Eliaquim Mangala

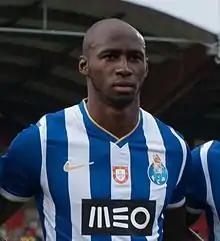
Mangala lining up for Porto in 2013

Eliaquim Hans Mangala (born 13 February 1991) is a French professional footballer who plays as a centre-back for Primeira Liga club Estoril.